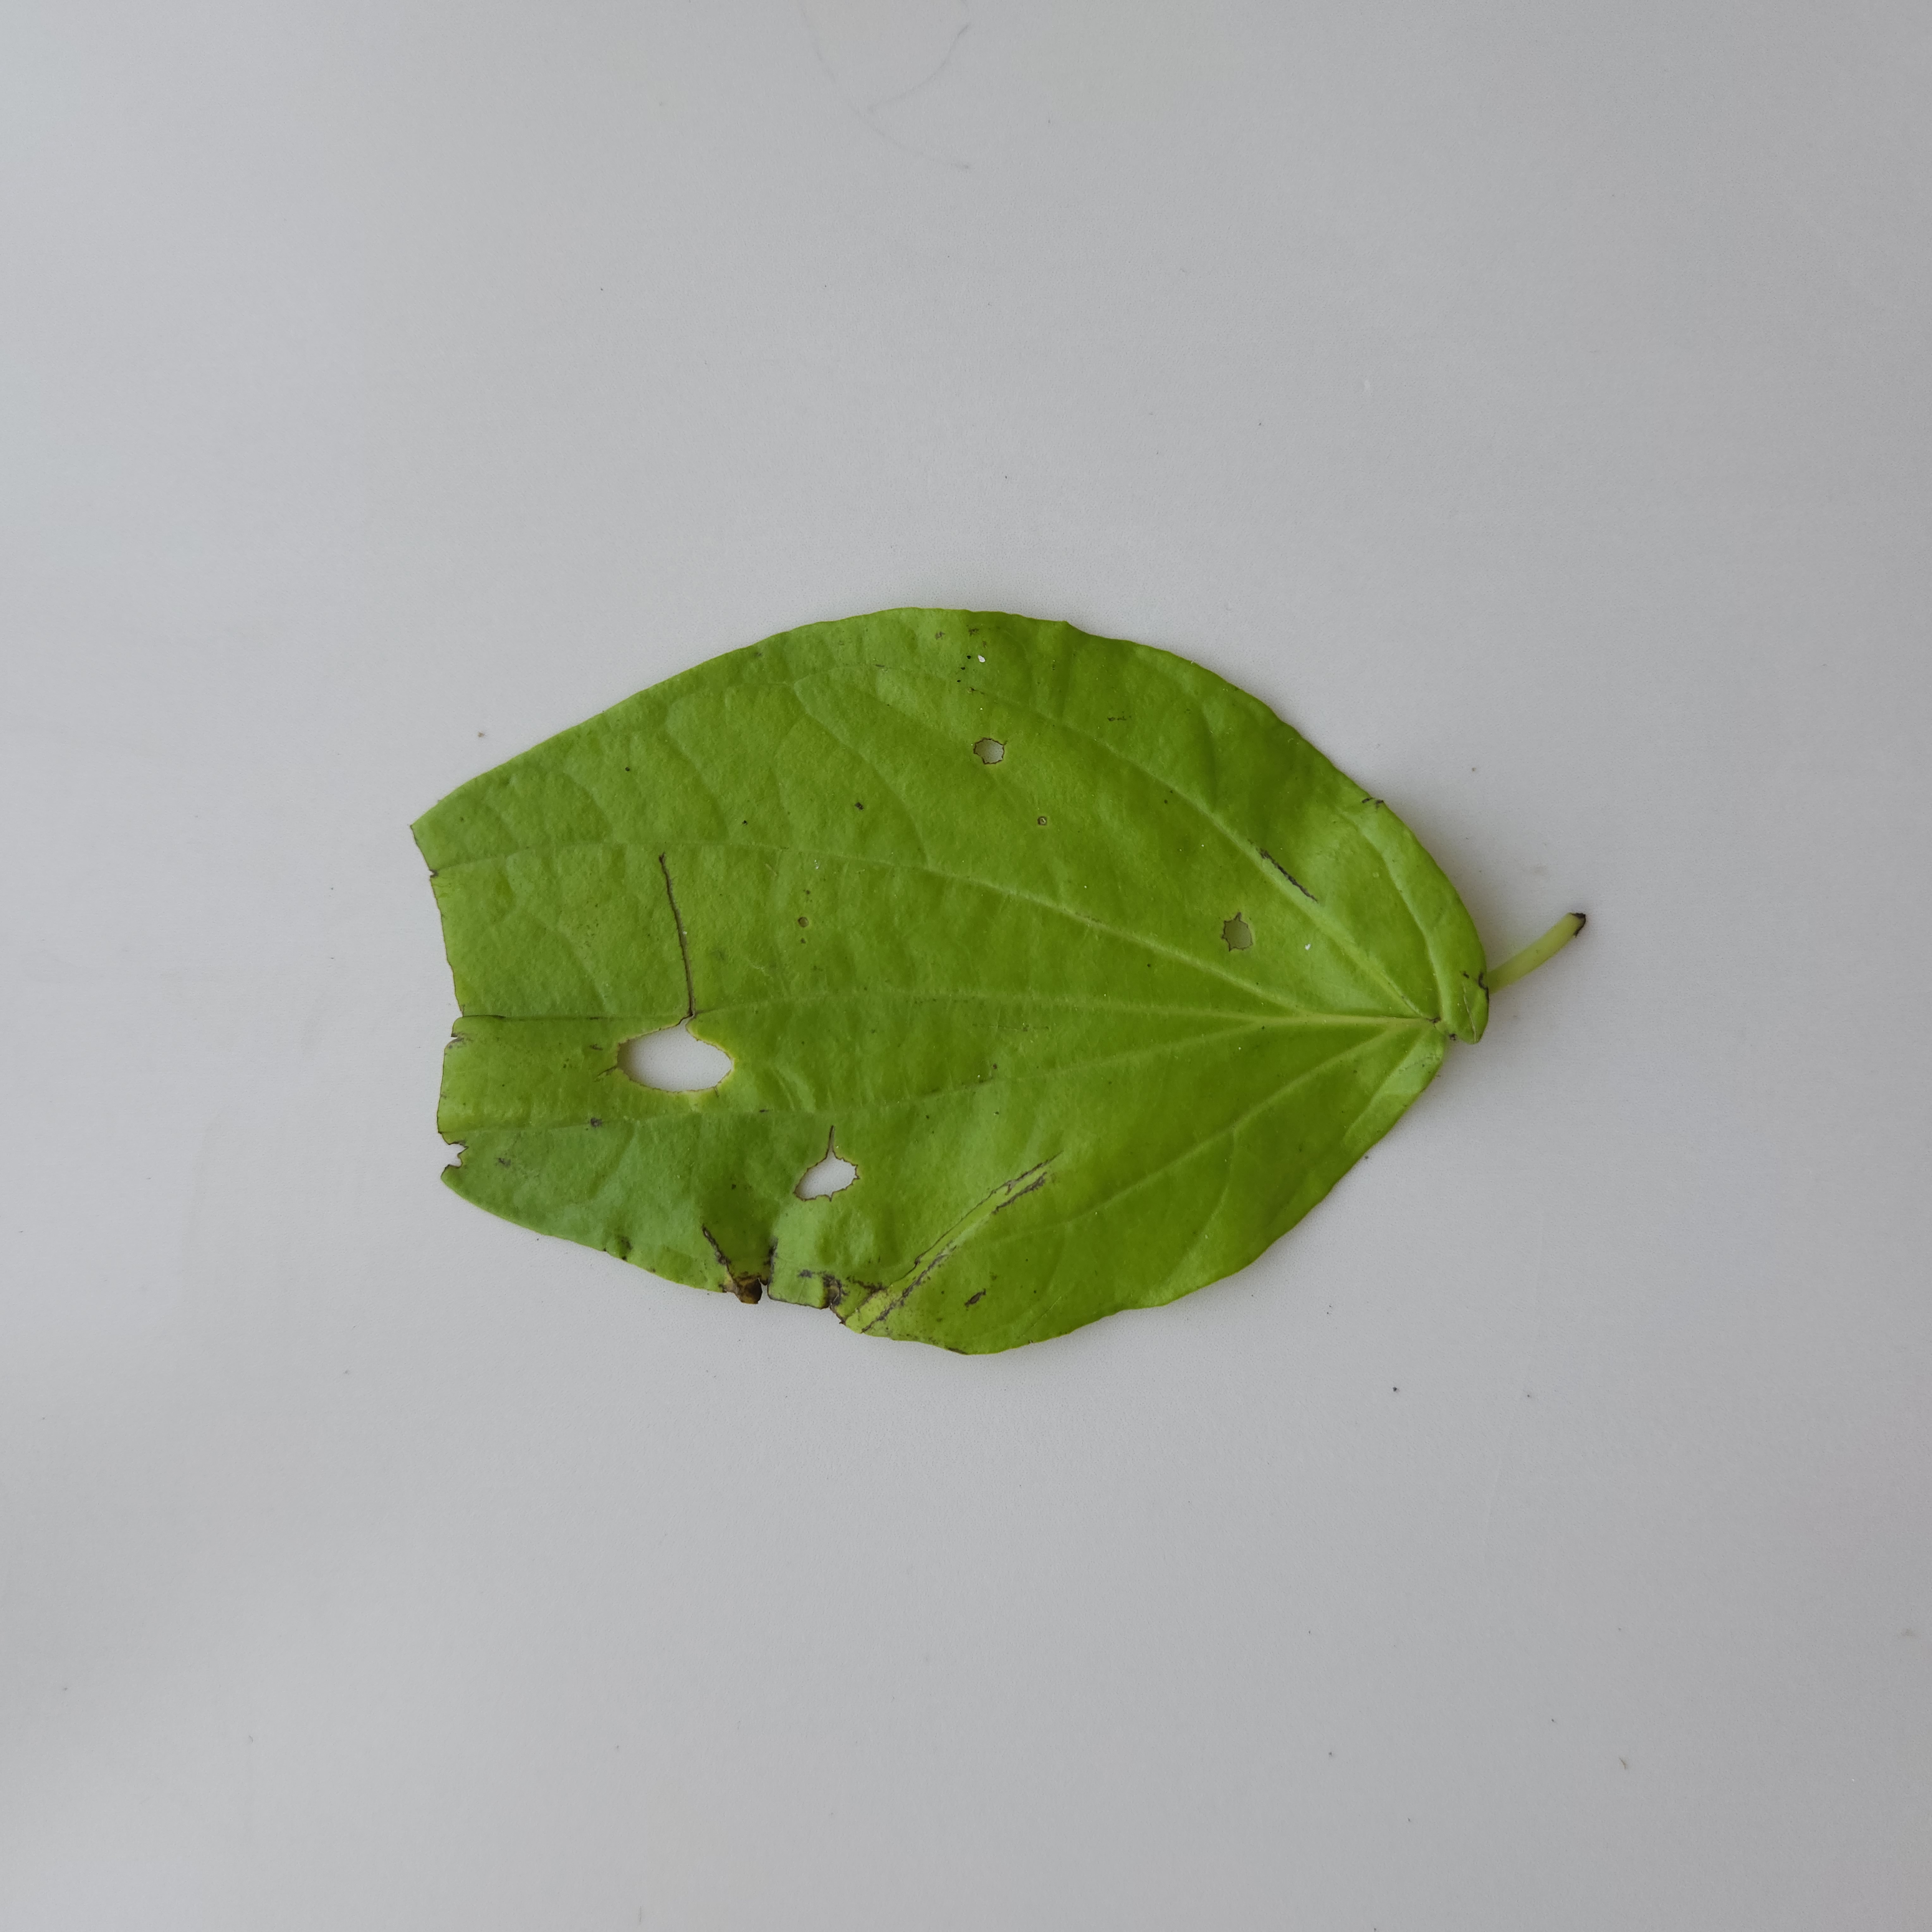
Label: Diseased